Pixel art

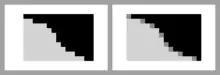
Without (left) and with (right) anti-aliasing

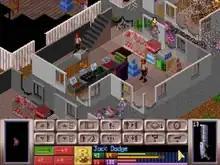
Isometric pixel art graphics in "" (1994)

Although some commenters had predicted the decline of "retro" pixel art after a wave of pixel art games in the 2010s, pixel art has continued to remain popular in the current decade. One major contributing factor seems to have been the COVID-19 pandemic, as people around the world spent more time online, playing games, using social media and developing new hobbies. A second contributing factor seems to have been the rise of NFTs, as pixel art became an inexpensive way to produce large numbers of artworks. As the market for NFTs grew rapidly, many pixel artists embraced the new technology as a new source of income. Many notable professional artists also expressed skepticism and disapproval of NFTs, citing environmental factors, pyramid scheme claims, and money laundering as reasons for rejecting offers. One of the most profiled examples of pixel artists expressing opposition to NFTs is Castpixel, citing environmental effects and artificial scarcity. Furthermore, as is the case with other forms of digital art, pixel artists have also discovered many cases of plagiarism and fraud by actors who download pixel art without permission to sell as NFTs. Although the discussion around pixel art theft is not new, the issue has certainly become more controversial with the rise of NFTs.